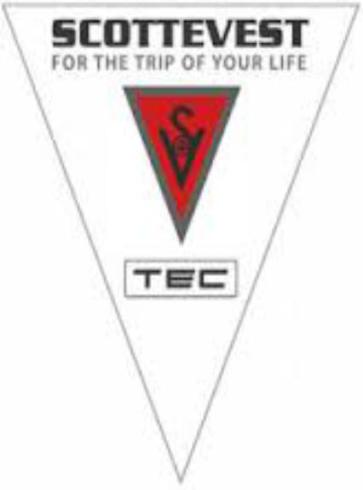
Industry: Clothes